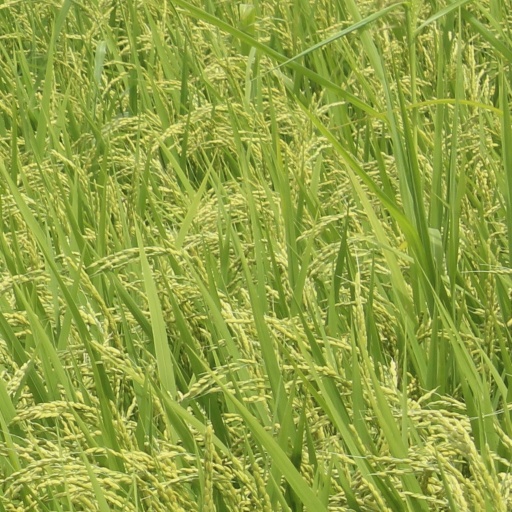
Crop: rice